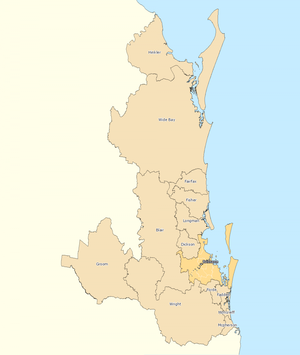
La Chambre des représentants australienne est composée de 150 députés élus nominalement dans des circonscriptions électorales appelées divisions, electorates ou seats. Le terme britannique « constituencies » est rarement utilisé.